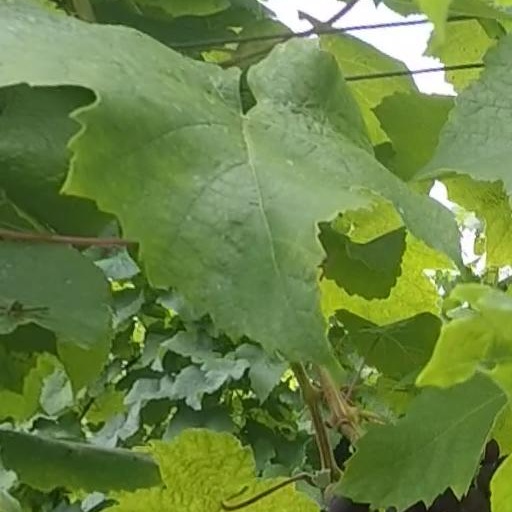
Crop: grape